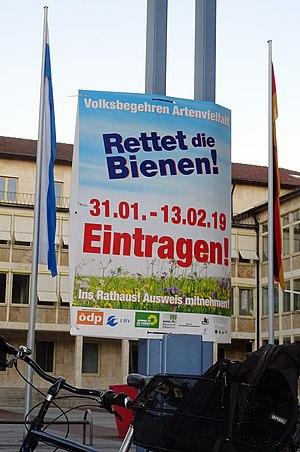
La pétition populaire « biodiversité & beauté de la nature en Bavière », également connue pour son slogan « Sauvez les abeilles ! », est une initiative populaire qui a eu lieu en Bavière début 2019. Son but était une modification de la loi bavaroise sur la protection de la nature pour préserver la biodiversité de la faune et de la flore à long terme ainsi que pour préserver les biotopes. Avec 1 745 383 signataires, la pétition populaire a été couronnée de succès. Une centaine de règlements en découlant est entrée en vigueur le 1ᵉʳ août 2019.